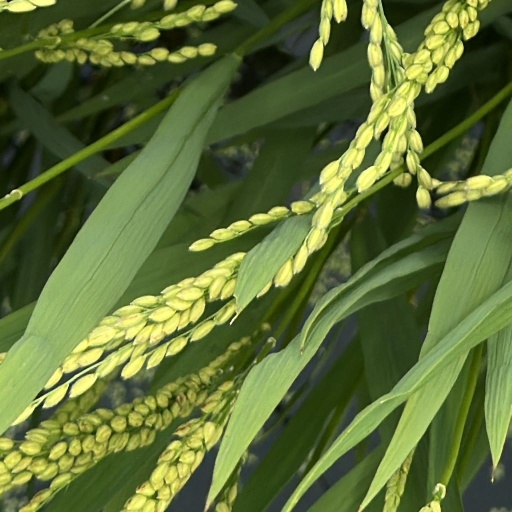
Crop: rice